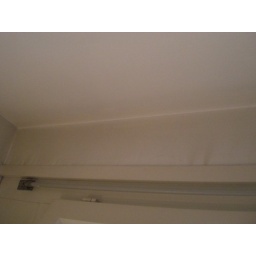
Dirty on painted wall in kitchen